Lena Arnoldt

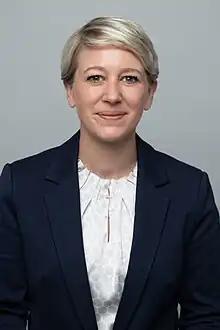
Lena Arnoldt

Lena Arnoldt (born September 16, 1982 in Eschwege) is a German politician (CDU) and has been a member of the Hessian State Parliament since the 20th legislative period.